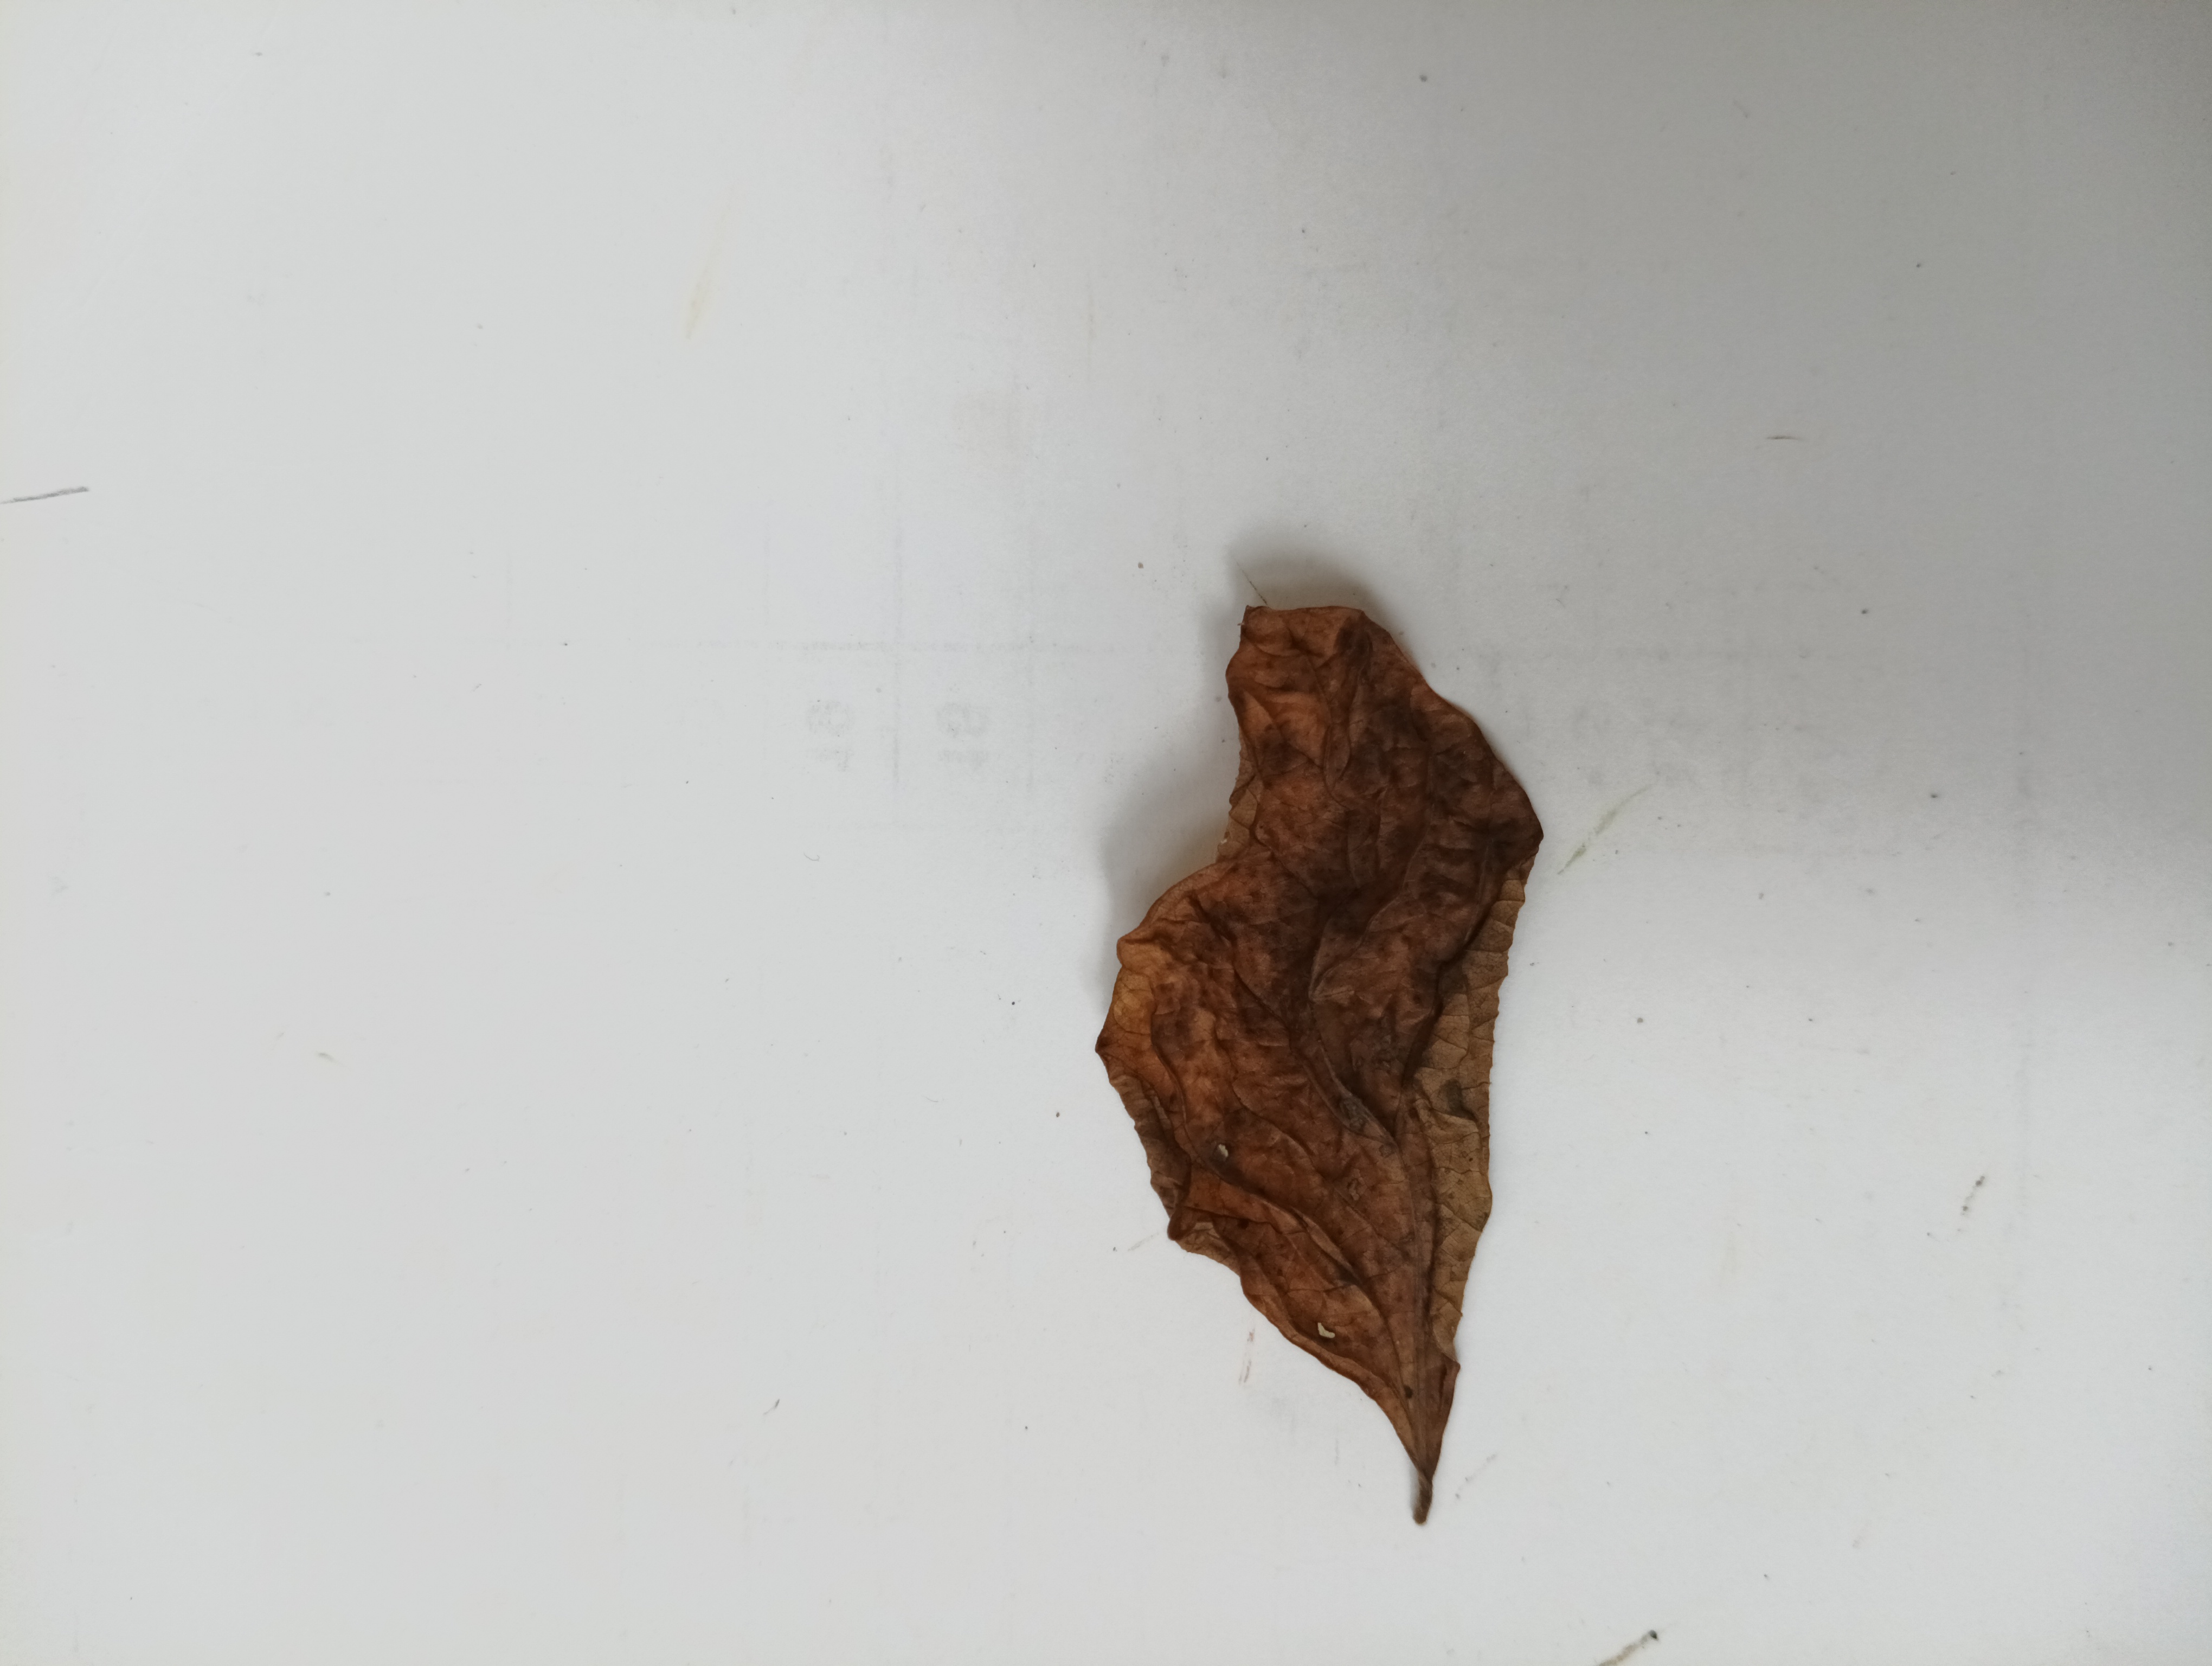
Label: Dry_leaf